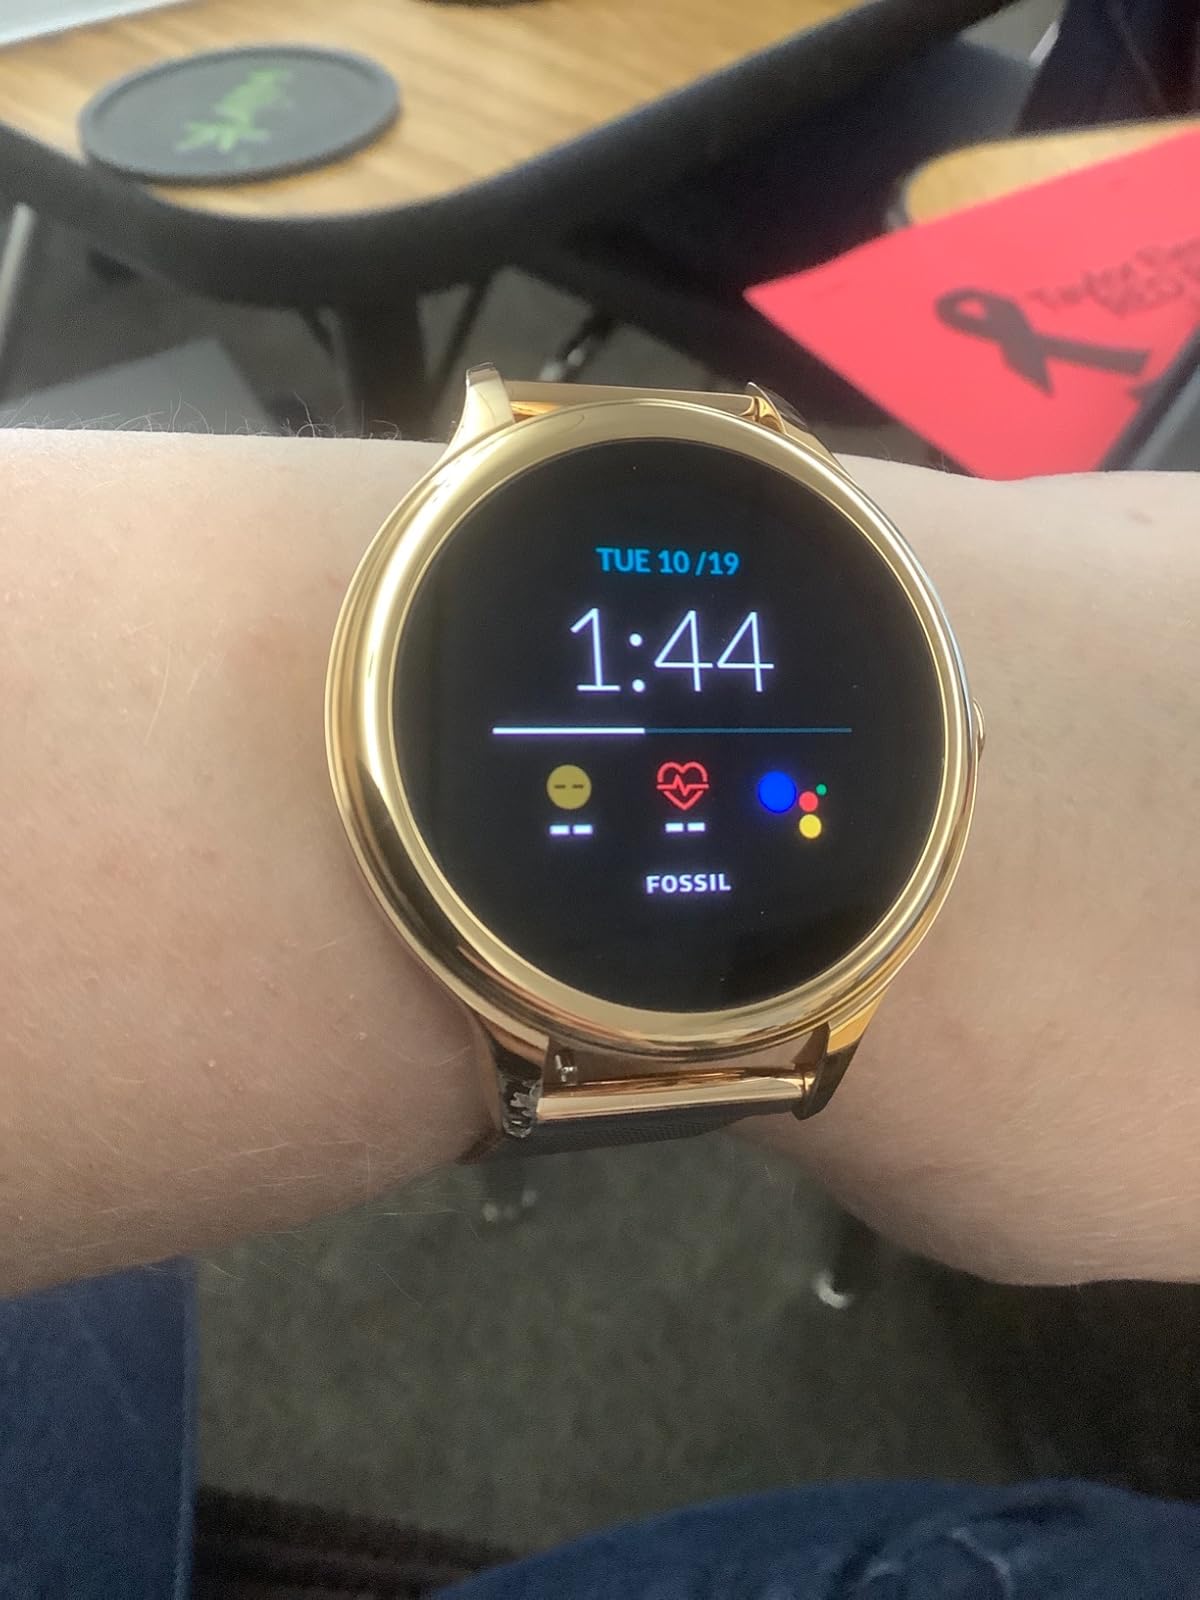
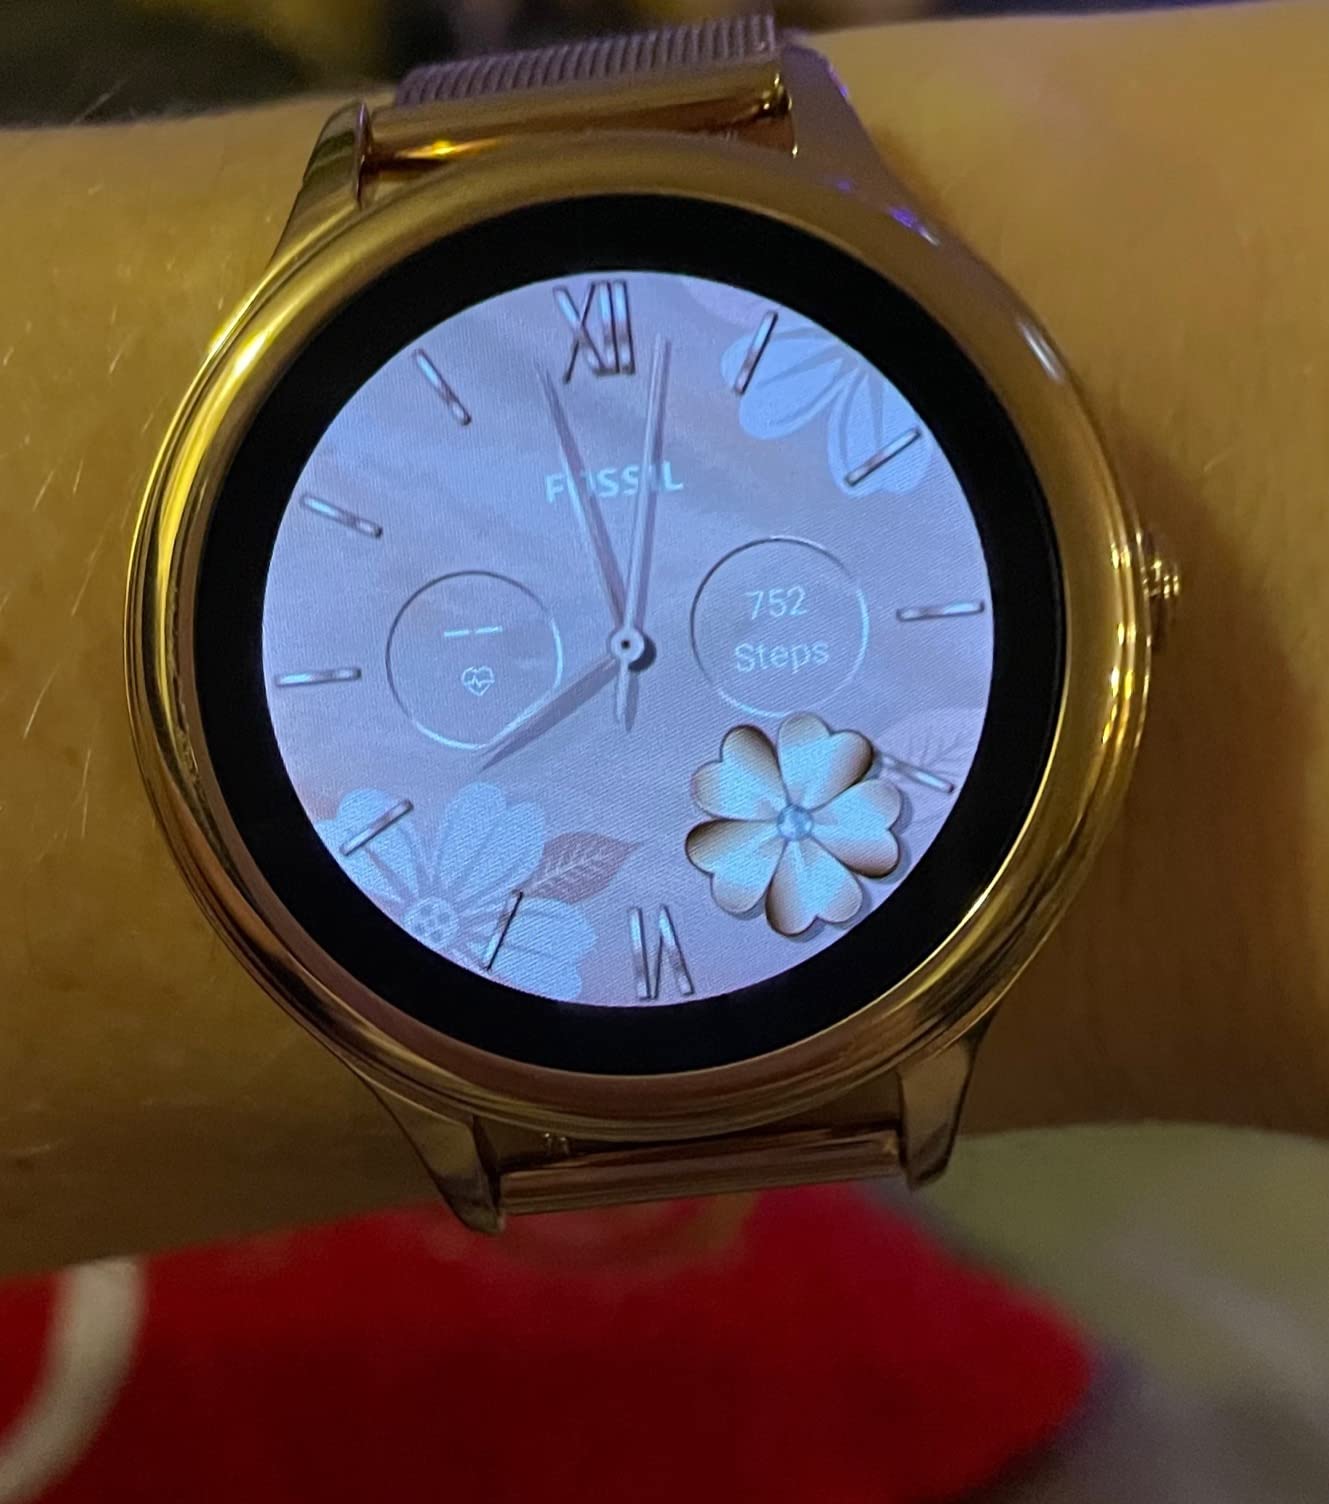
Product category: smartwatch
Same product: yes